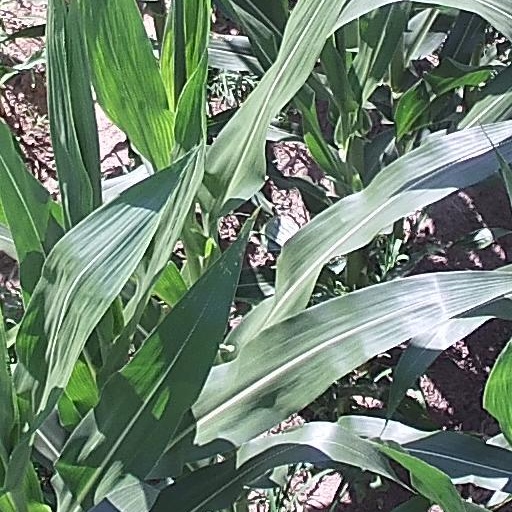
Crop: maize; corn